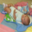
Label: baby